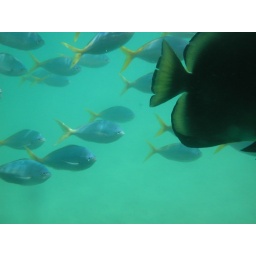
Random fish pictures from my ride in a glass bottom submarine on the Great Barrier Reef